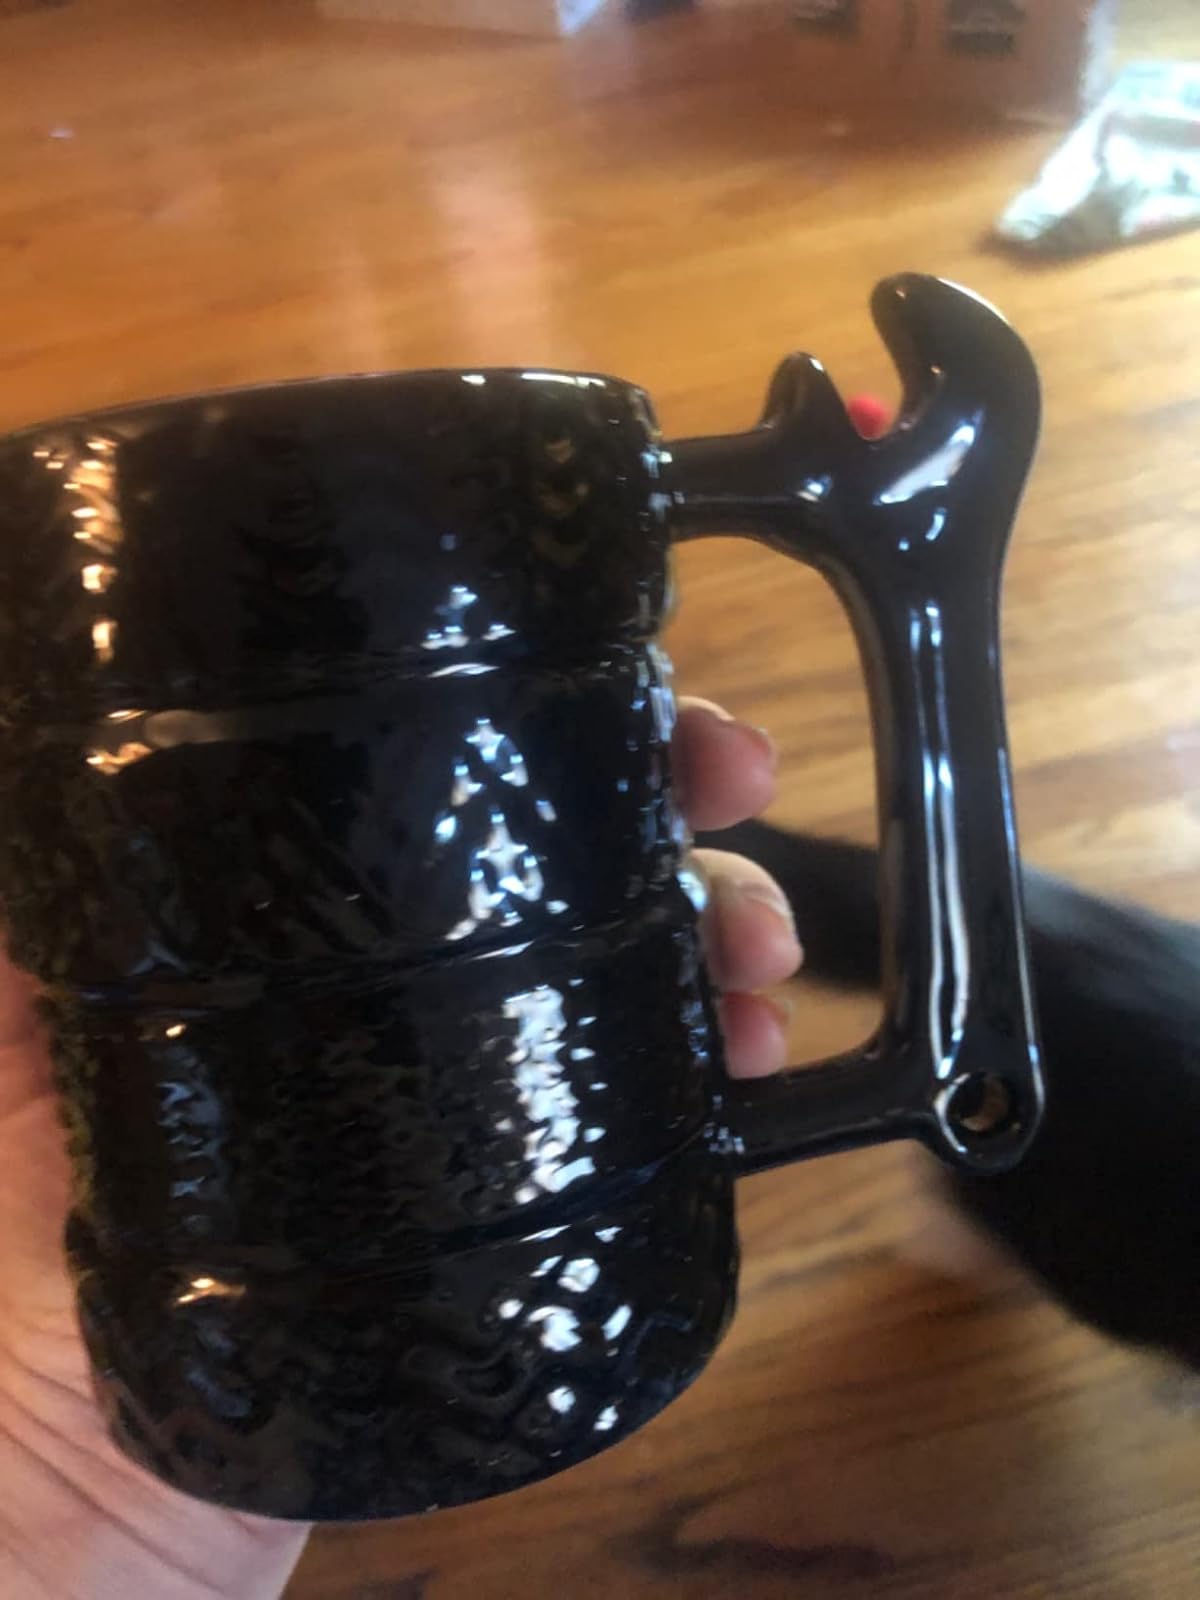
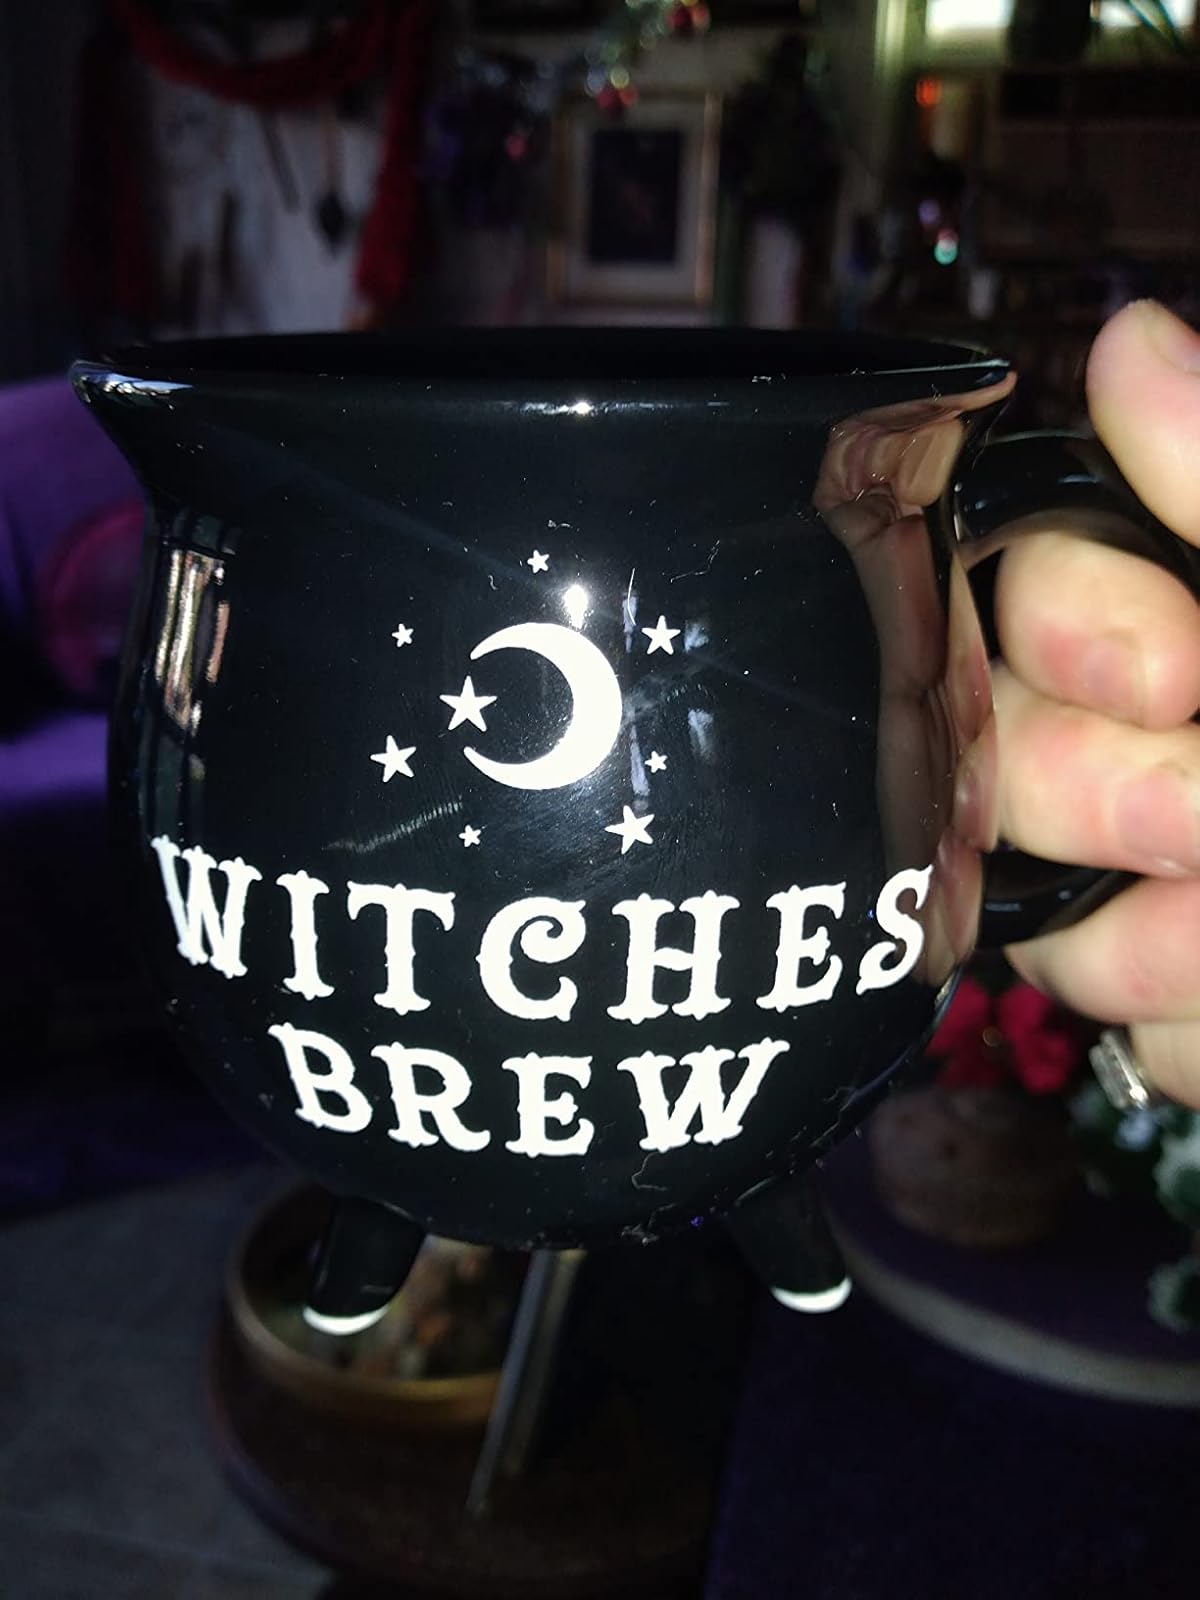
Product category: items_mug
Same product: no